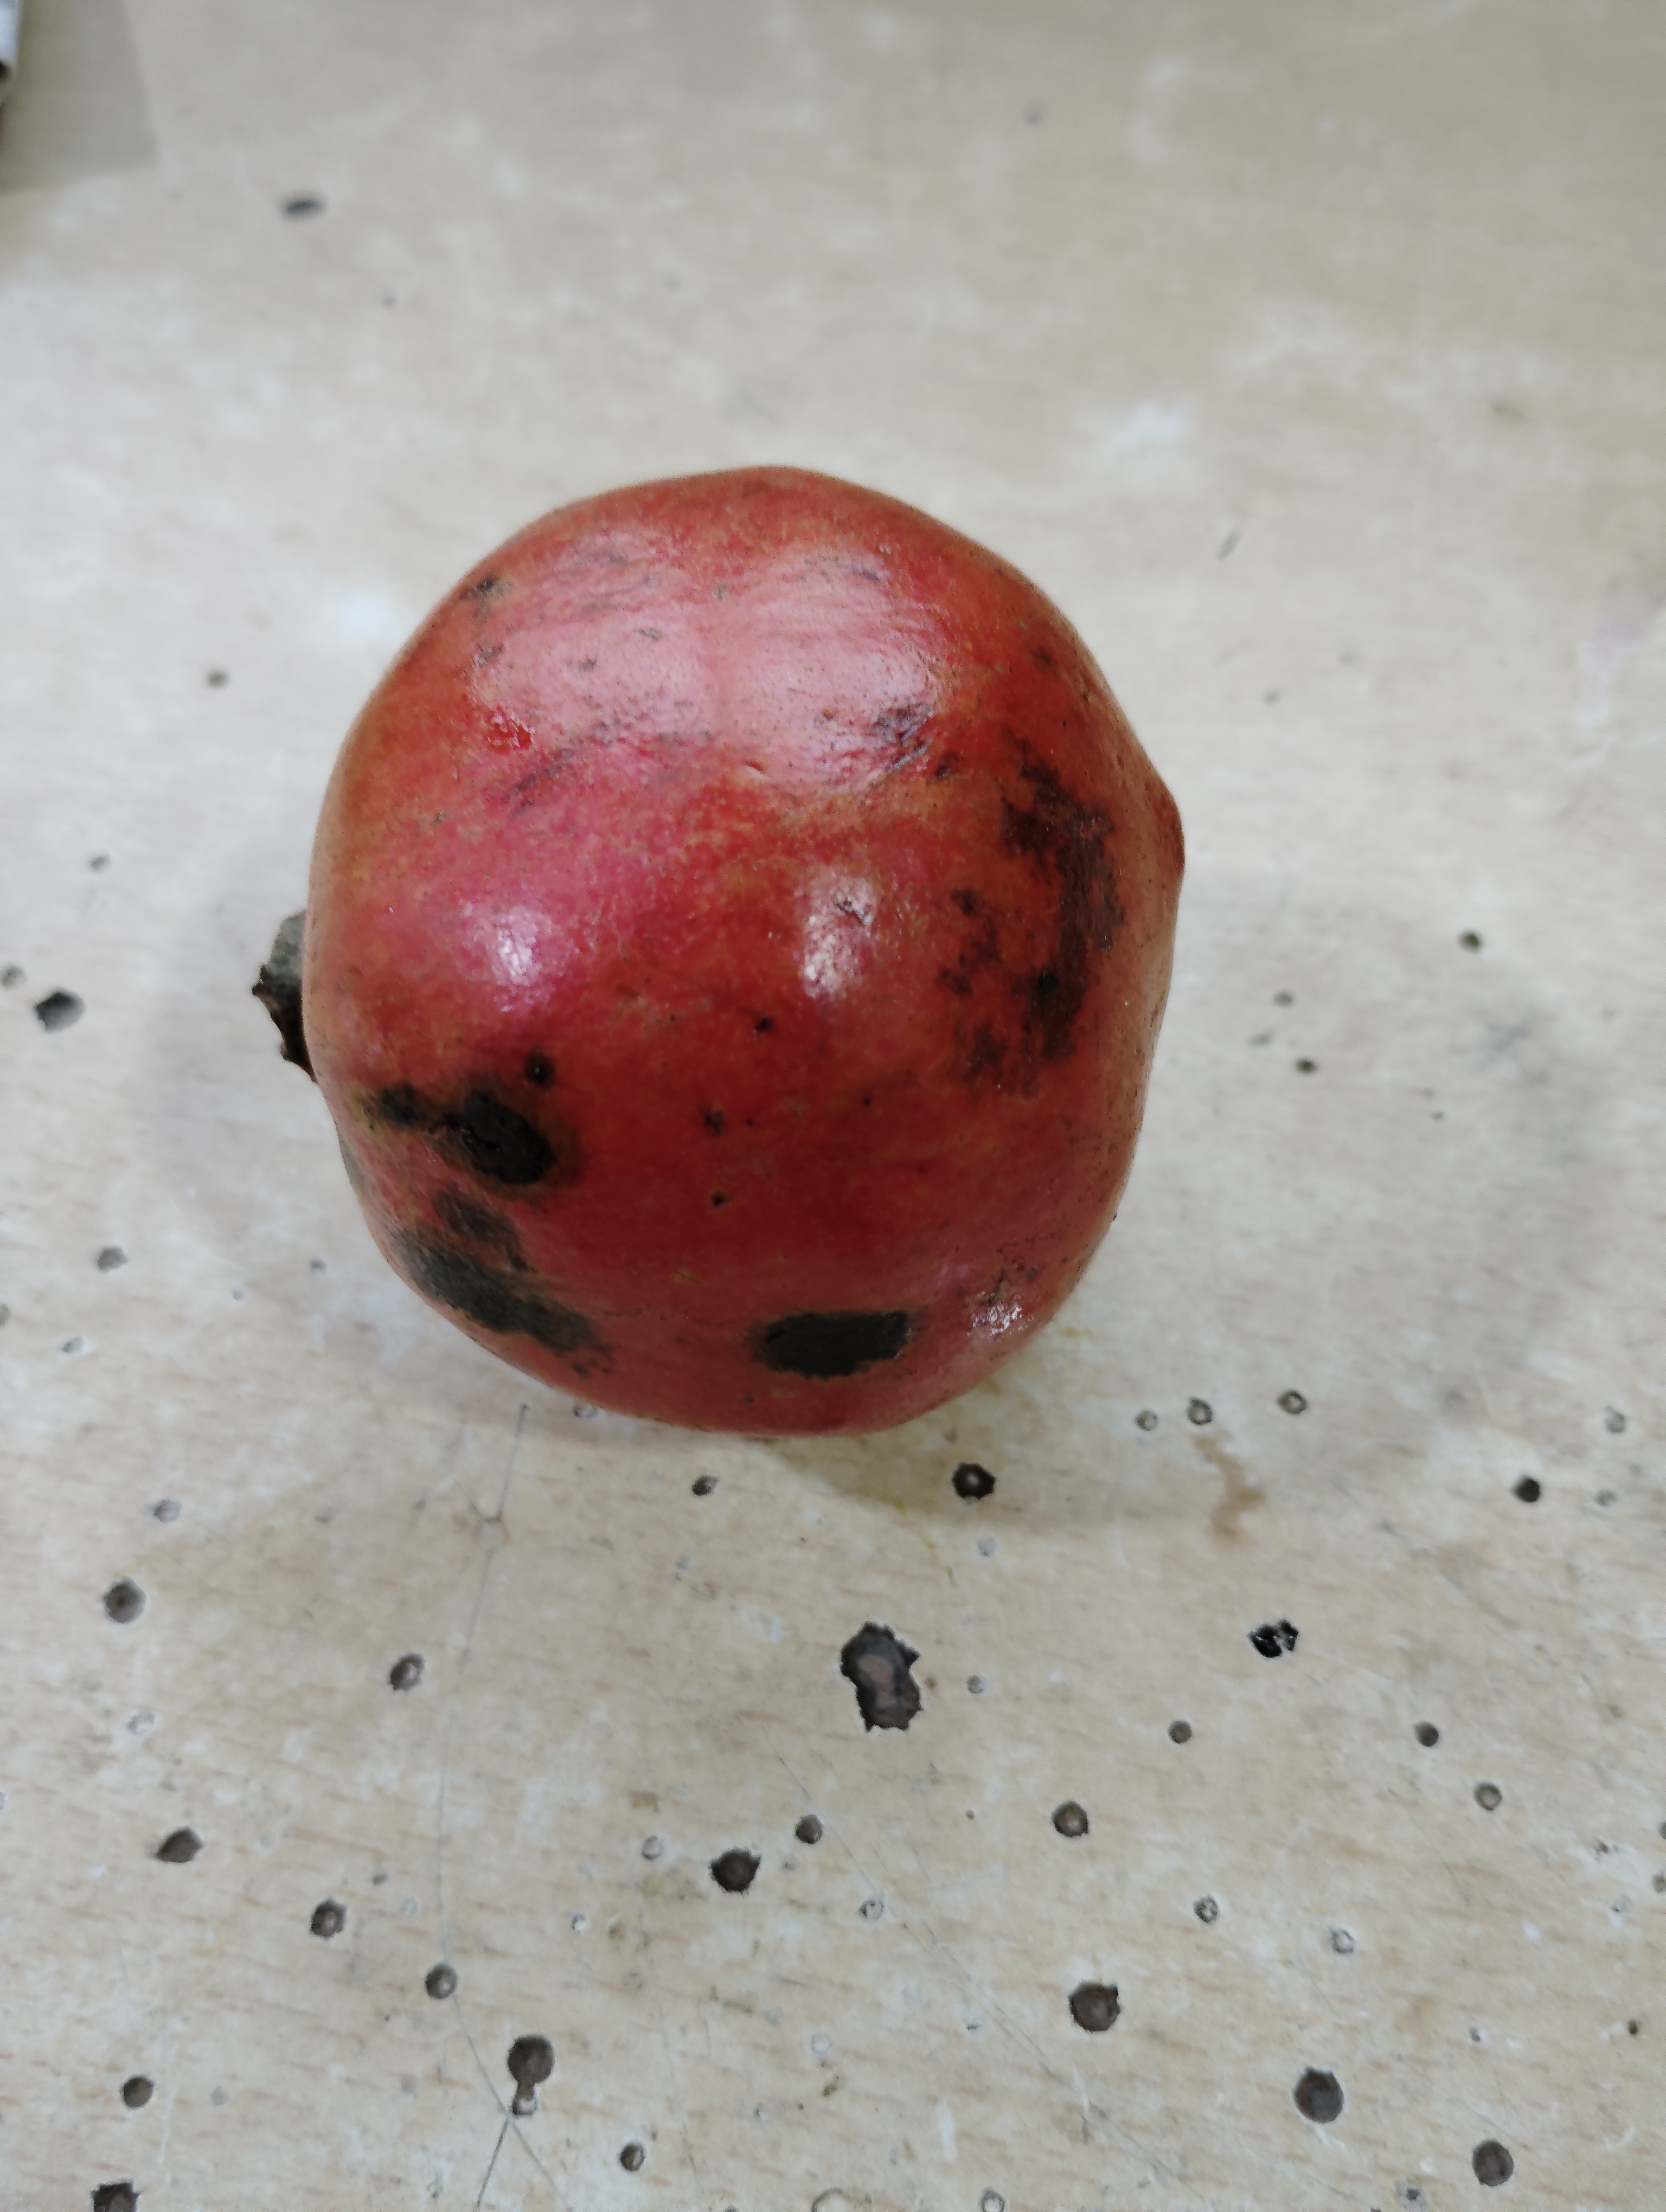
Label: Minor Defect